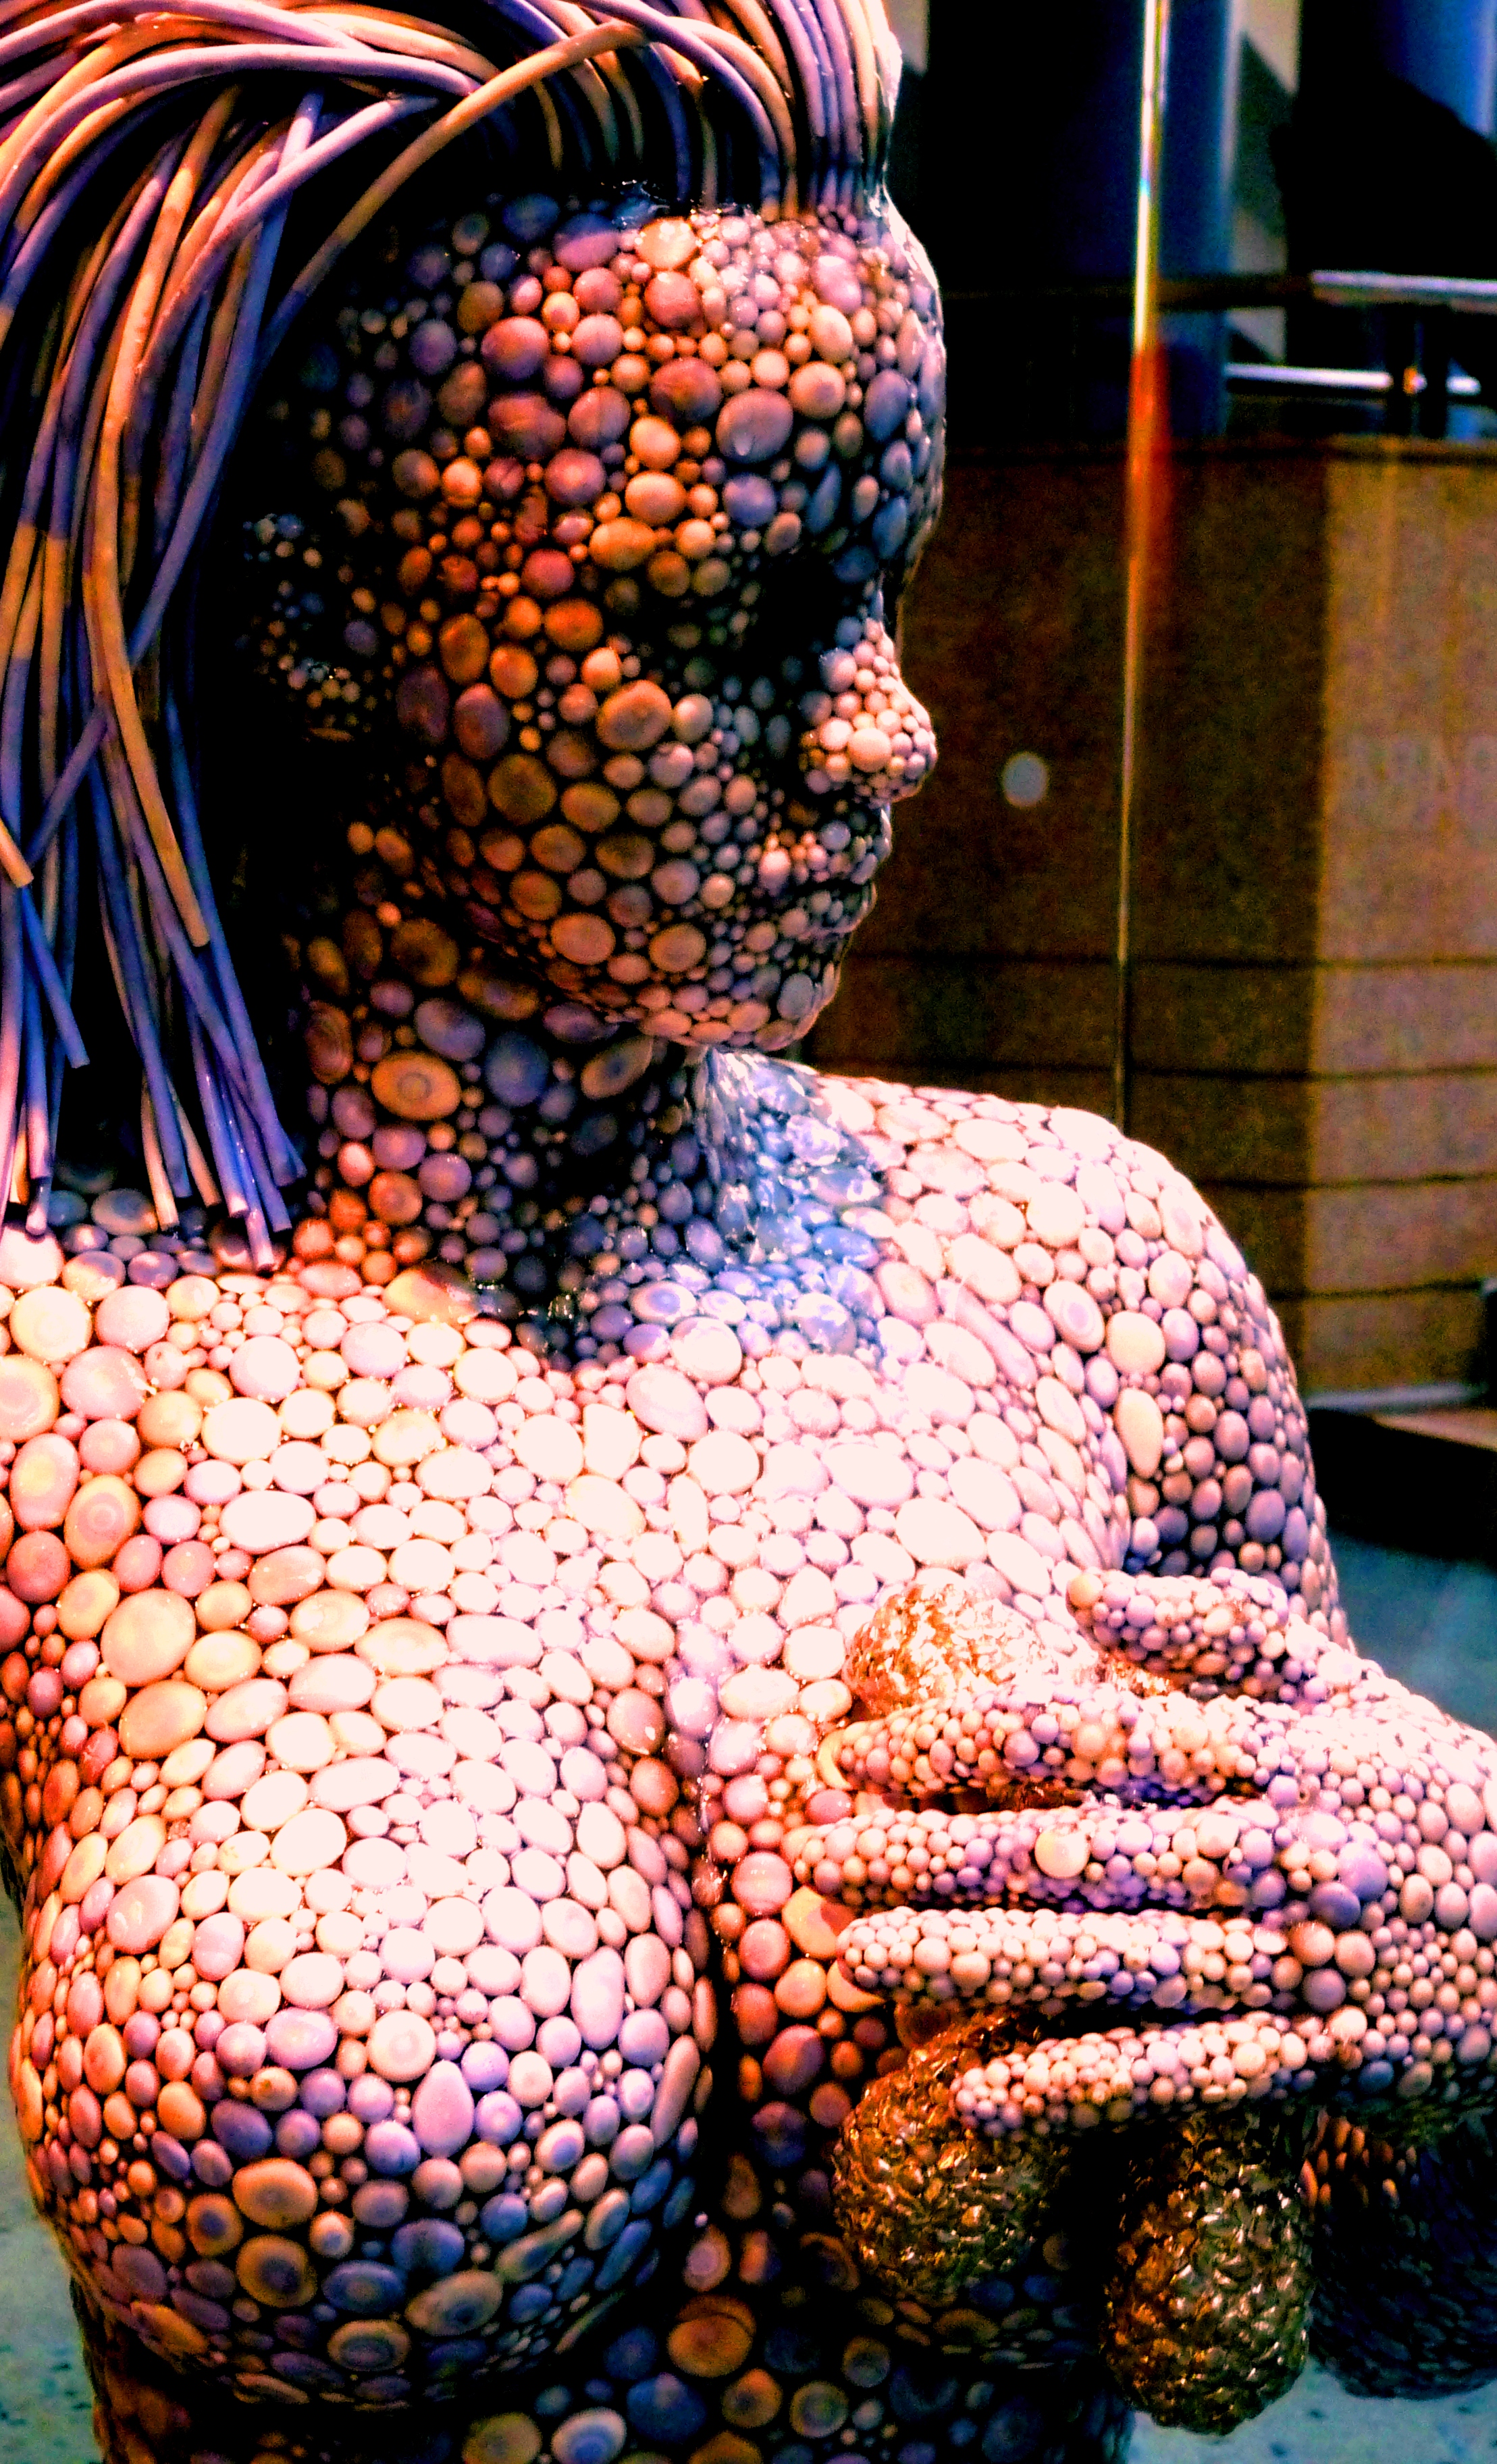
statue, model, reflection, color, lady, jewelry, uk, sculpture, stones, art, gallery, birmingham, anawesomeshot, mythology